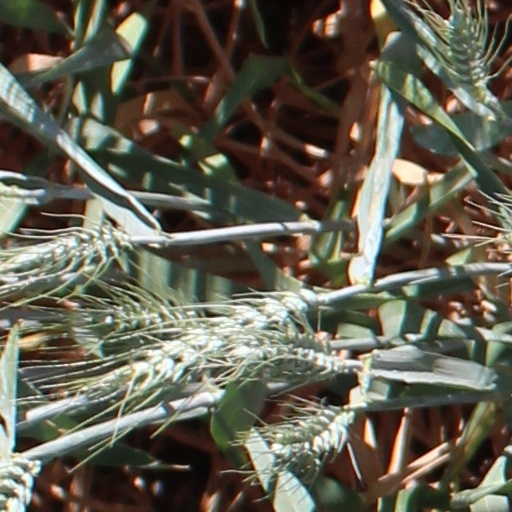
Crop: wheat